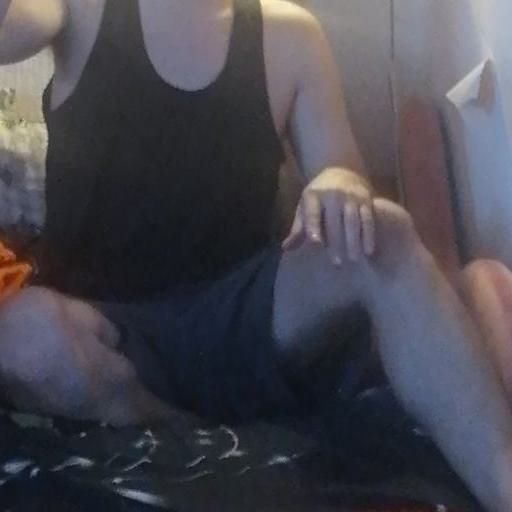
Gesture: no_gesture